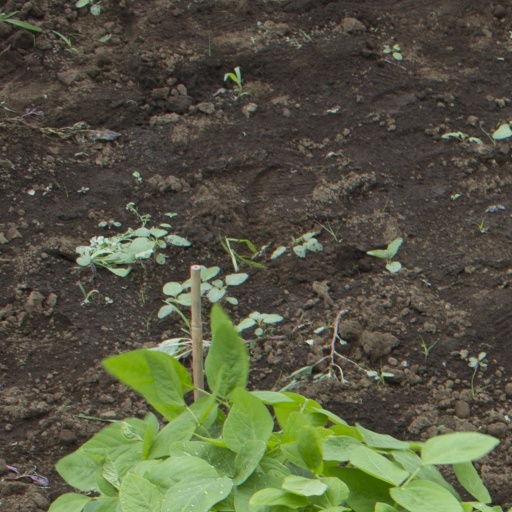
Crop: soybean